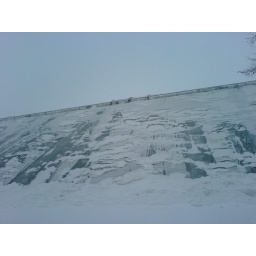
Snow sliding off the protective glass building over the old ruins.